Glacier Point Trailside Museum

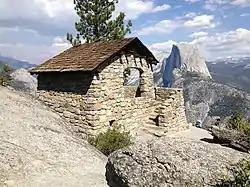

The Glacier Point Trailside Museum was one of the first projects in Yosemite National Park by Herbert Maier in what would become the National Park Service Rustic style. Located at Glacier Point, it was funded by Laura Spelman Rockefeller's estate as a project for the Yosemite Museum. It was the first "trailside museum" in the National Park system and was a prototype for enhanced visitor interpretation services in the parks.